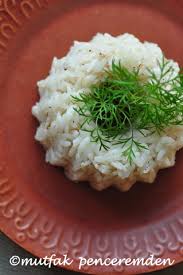
Yemek: pirinc_pilavi